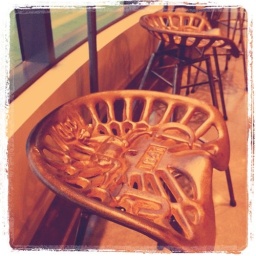
The bar stools in here are pretty epic. I think they're old tractor seats